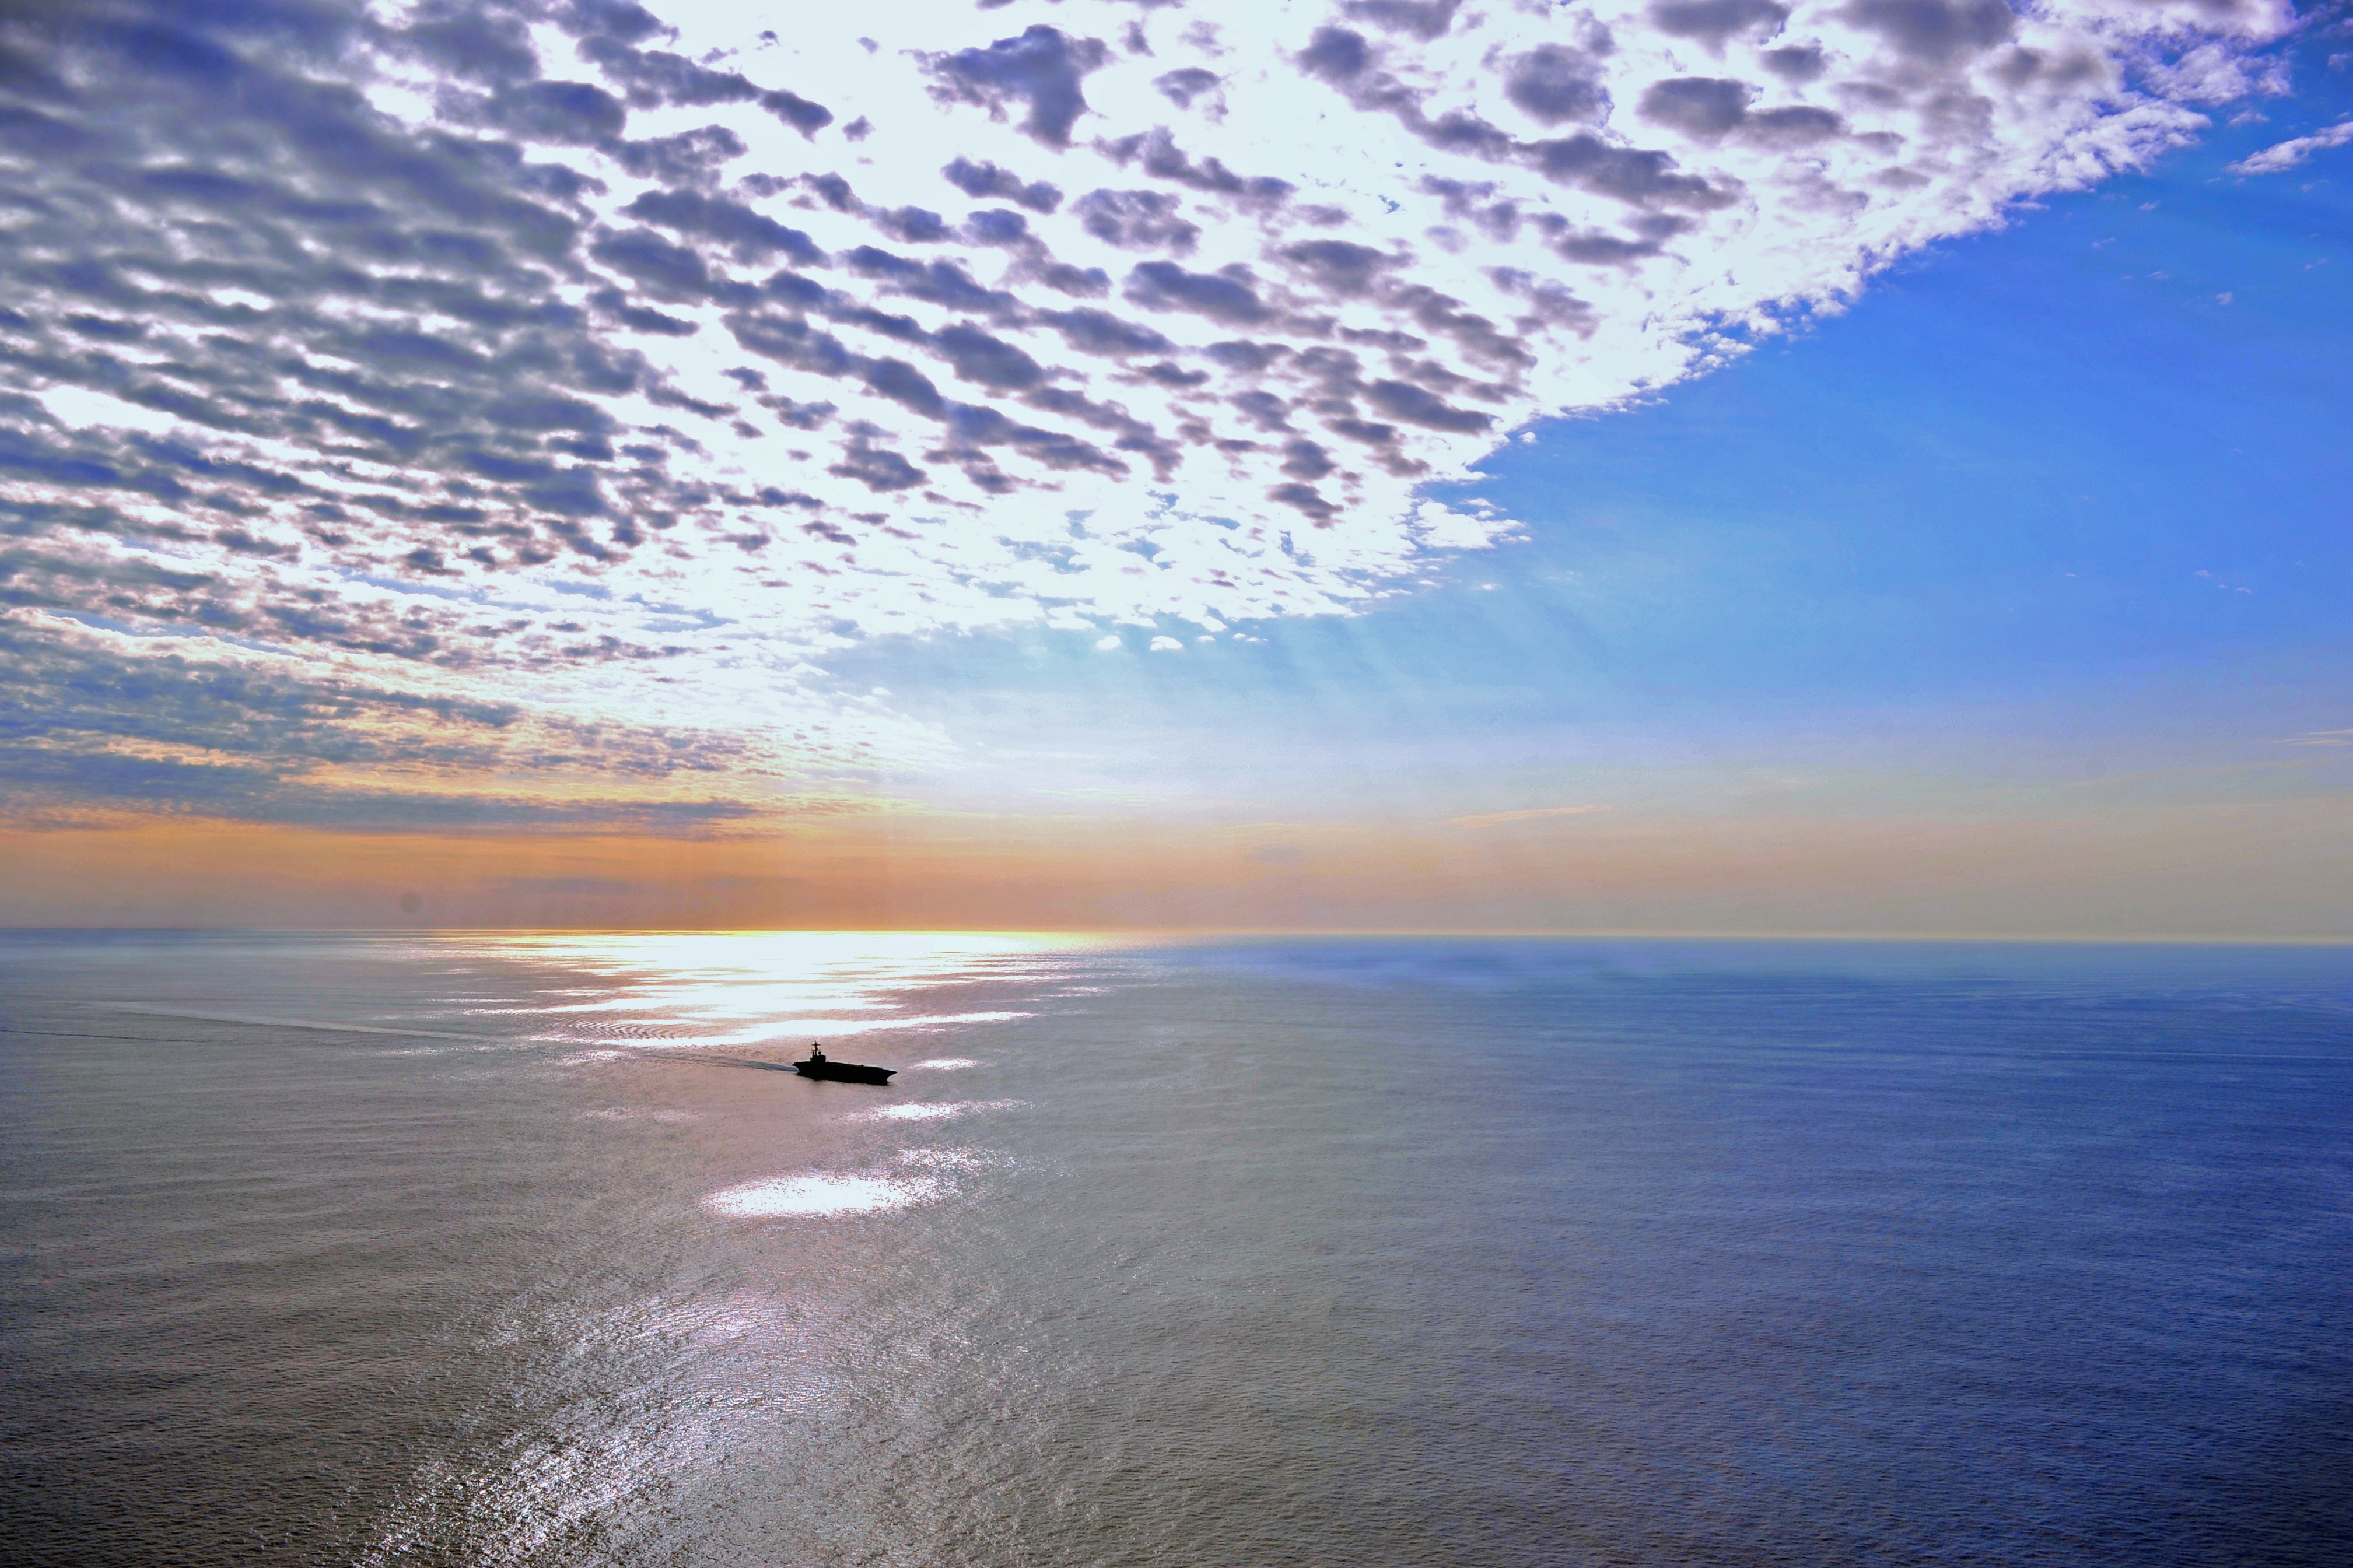
beach, sea, coast, water, nature, ocean, horizon, cloud, sky, sun, sunrise, sunset, sunlight, morning, shore, wave, dawn, atmosphere, ship, dusk, evening, reflection, bay, body of water, outside, clouds, navy, afterglow, wind wave